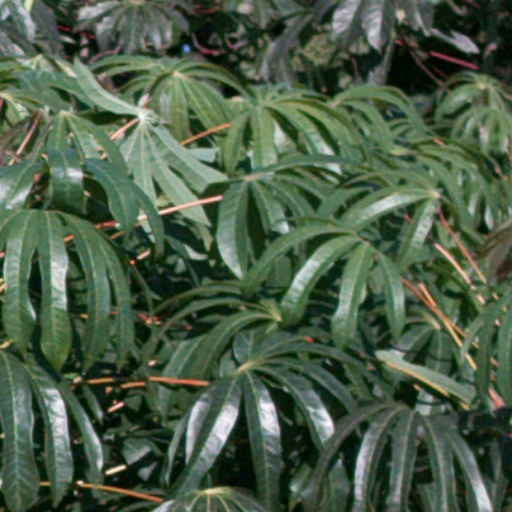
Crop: cassava